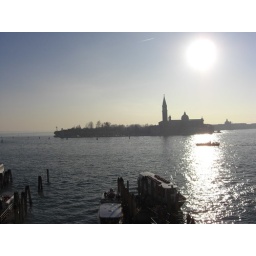
View from bedroom window in morning